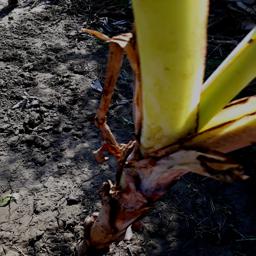
Label: BACTERIAL SOFT ROT